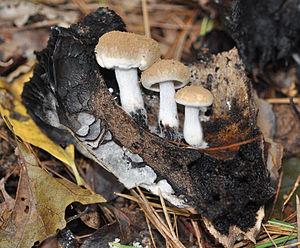
Les Lyophyllaceae sont une famille de champignons de l’ordre des Agaricales.